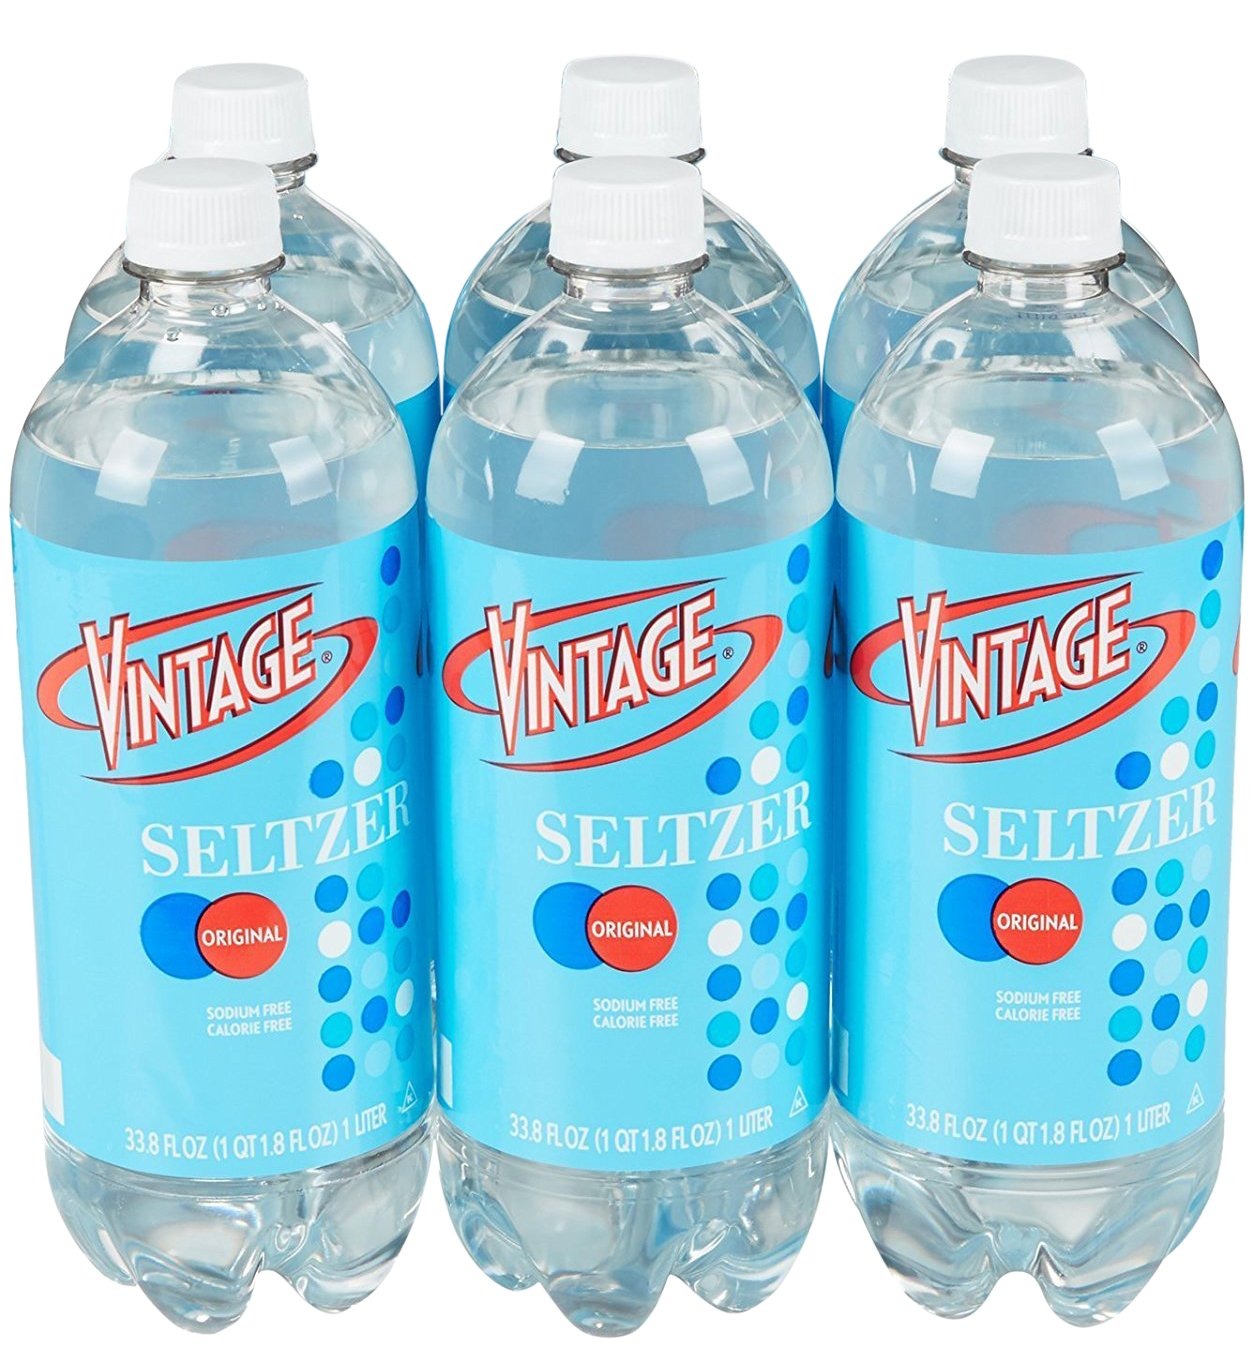
Item Name: Vintage Seltzer Water, 33.8 fl oz Bottle (6-Pack)
Value: 202.8
Unit: Fl Oz

Price: 18.99